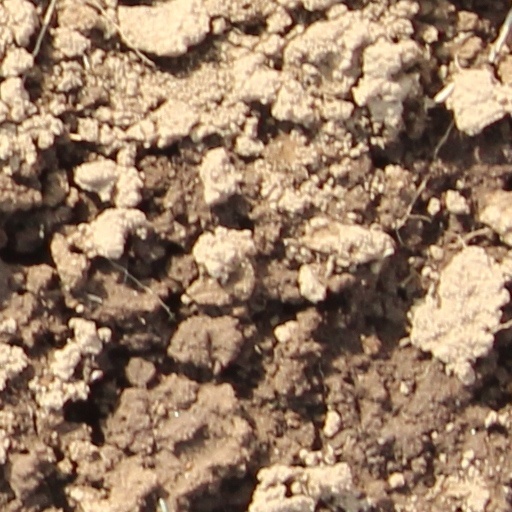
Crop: wheat